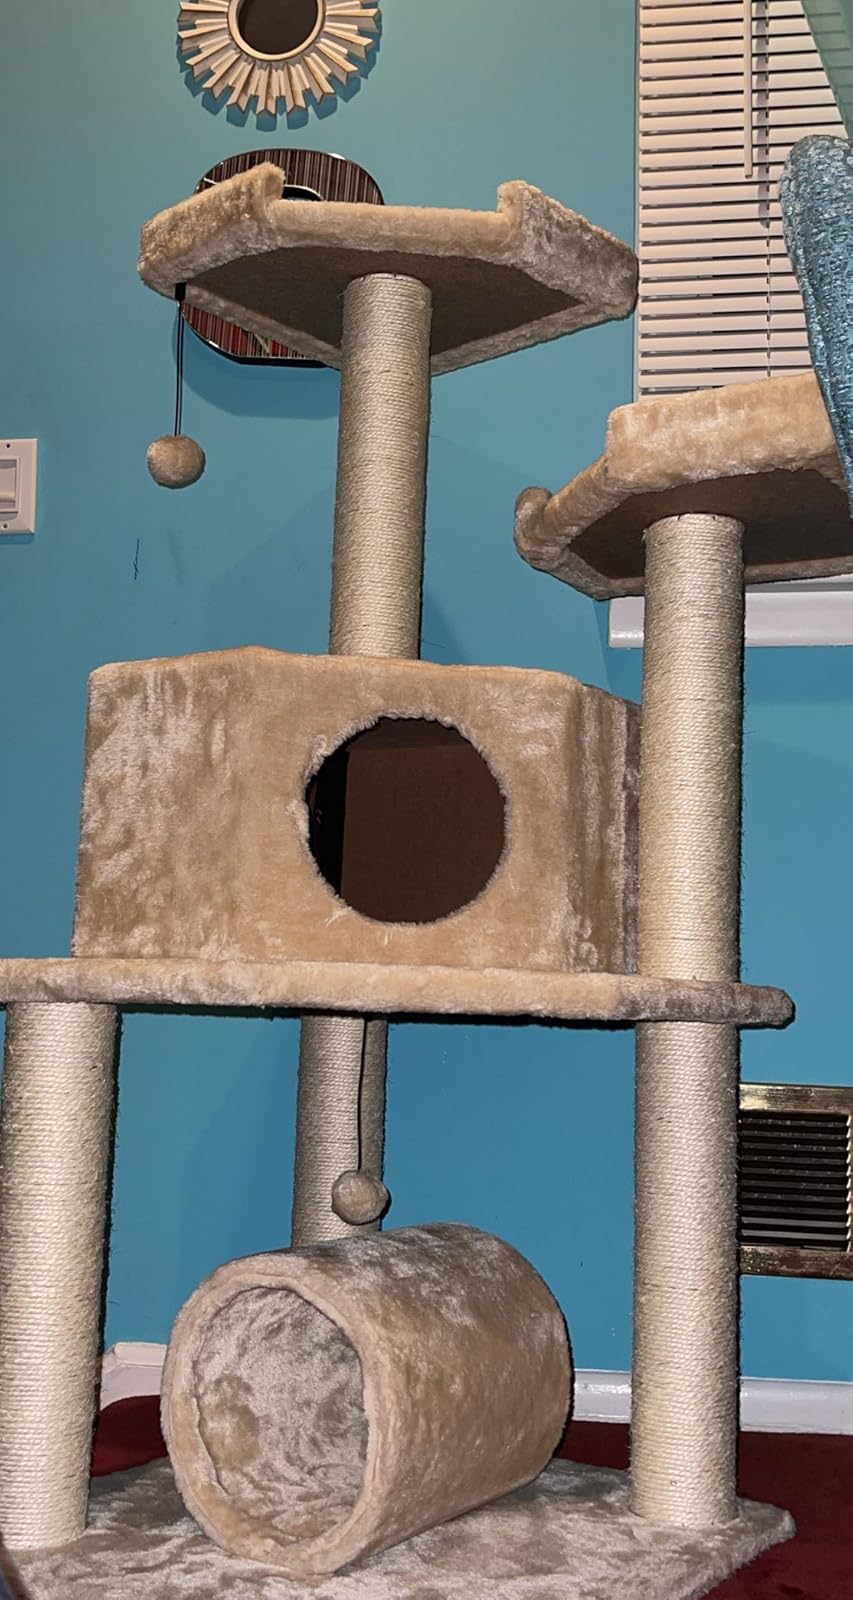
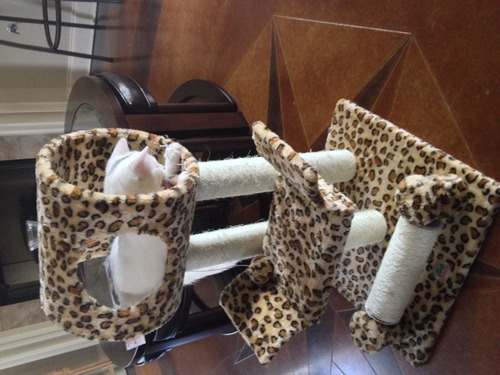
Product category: items_cat tree
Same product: no